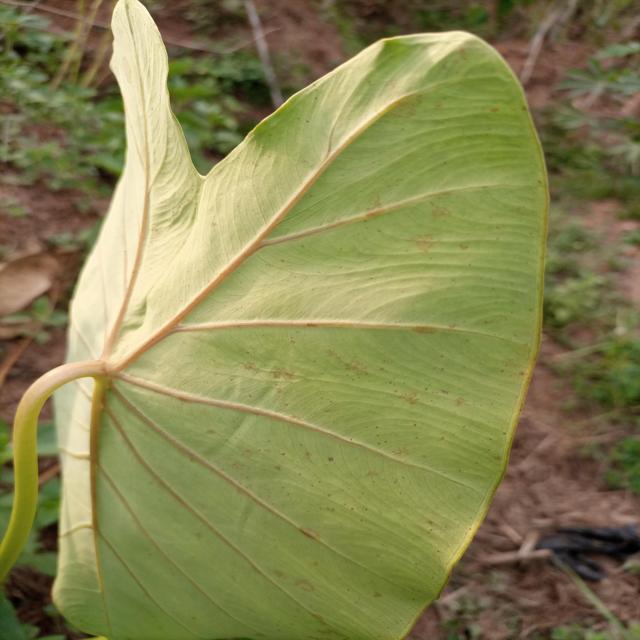
Label: Early_Blight